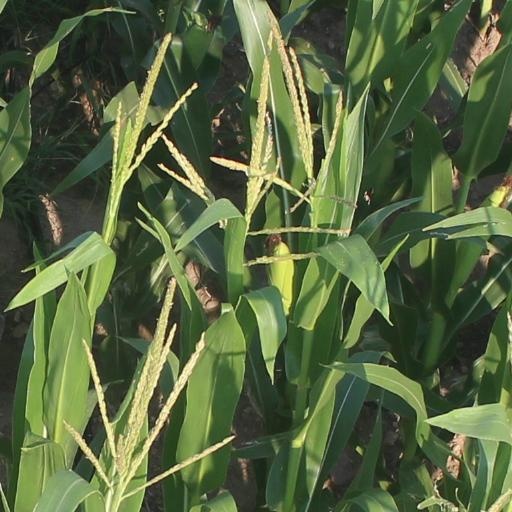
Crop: maize; corn